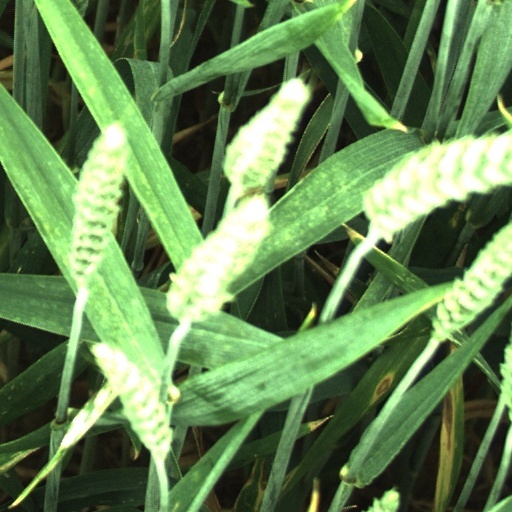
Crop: wheat